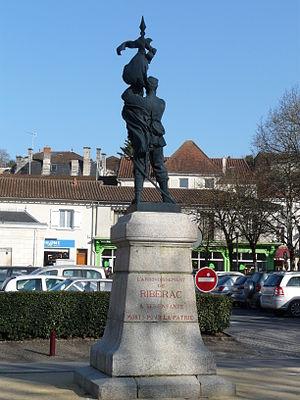
Monument à la mémoire du régiment des mobiles de Coulmiers (guerre de 1870) situé place du général de Gaulle, Ribérac, Dordogne, France.
La bataille de Coulmiers est une bataille de la guerre franco-allemande de 1870 qui a lieu le 9 novembre 1870 près du village de Coulmiers situé à l'ouest d'Orléans dans le département du Loiret.
Cet article recense les œuvres d'art dans l'espace public de la Dordogne, en France.